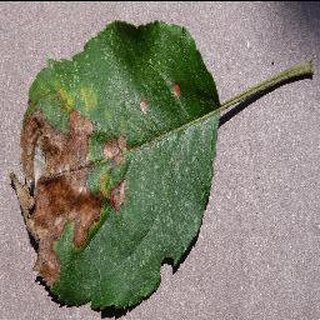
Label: apple_black_rot